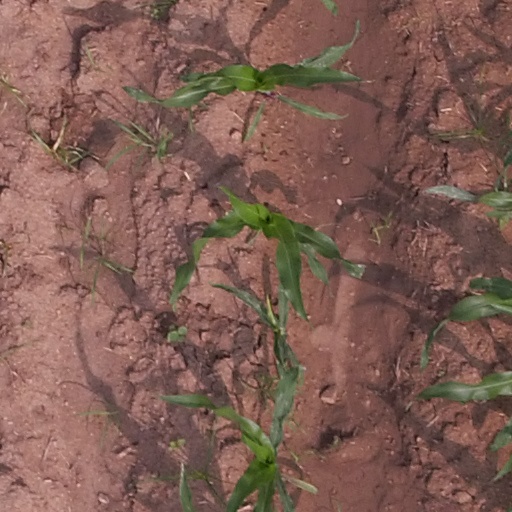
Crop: maize; corn